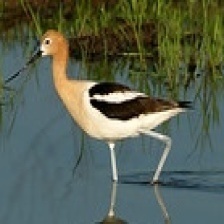
Species: AMERICAN AVOCET
Scientific name: PSITTACULA EUPATRIA